Wandi, Marulan

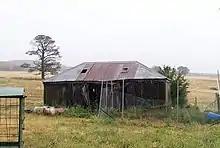
Slab hut to rear of the house

As at 19 March 2009, the inn building was reported to be in poor condition as at 19 March 2009. Although it was partially inhabited there was windows without glass that had been covered with sheets of iron; a lot of roof sheeting was loose; there is a lot of rubbish around the property which was a fire hazard; there was some evidence of cracking in the eastern corner; the stone base course showed evidence of spalling and the unsecure nature of the property placed it at risk. There is a potential for archaeology.